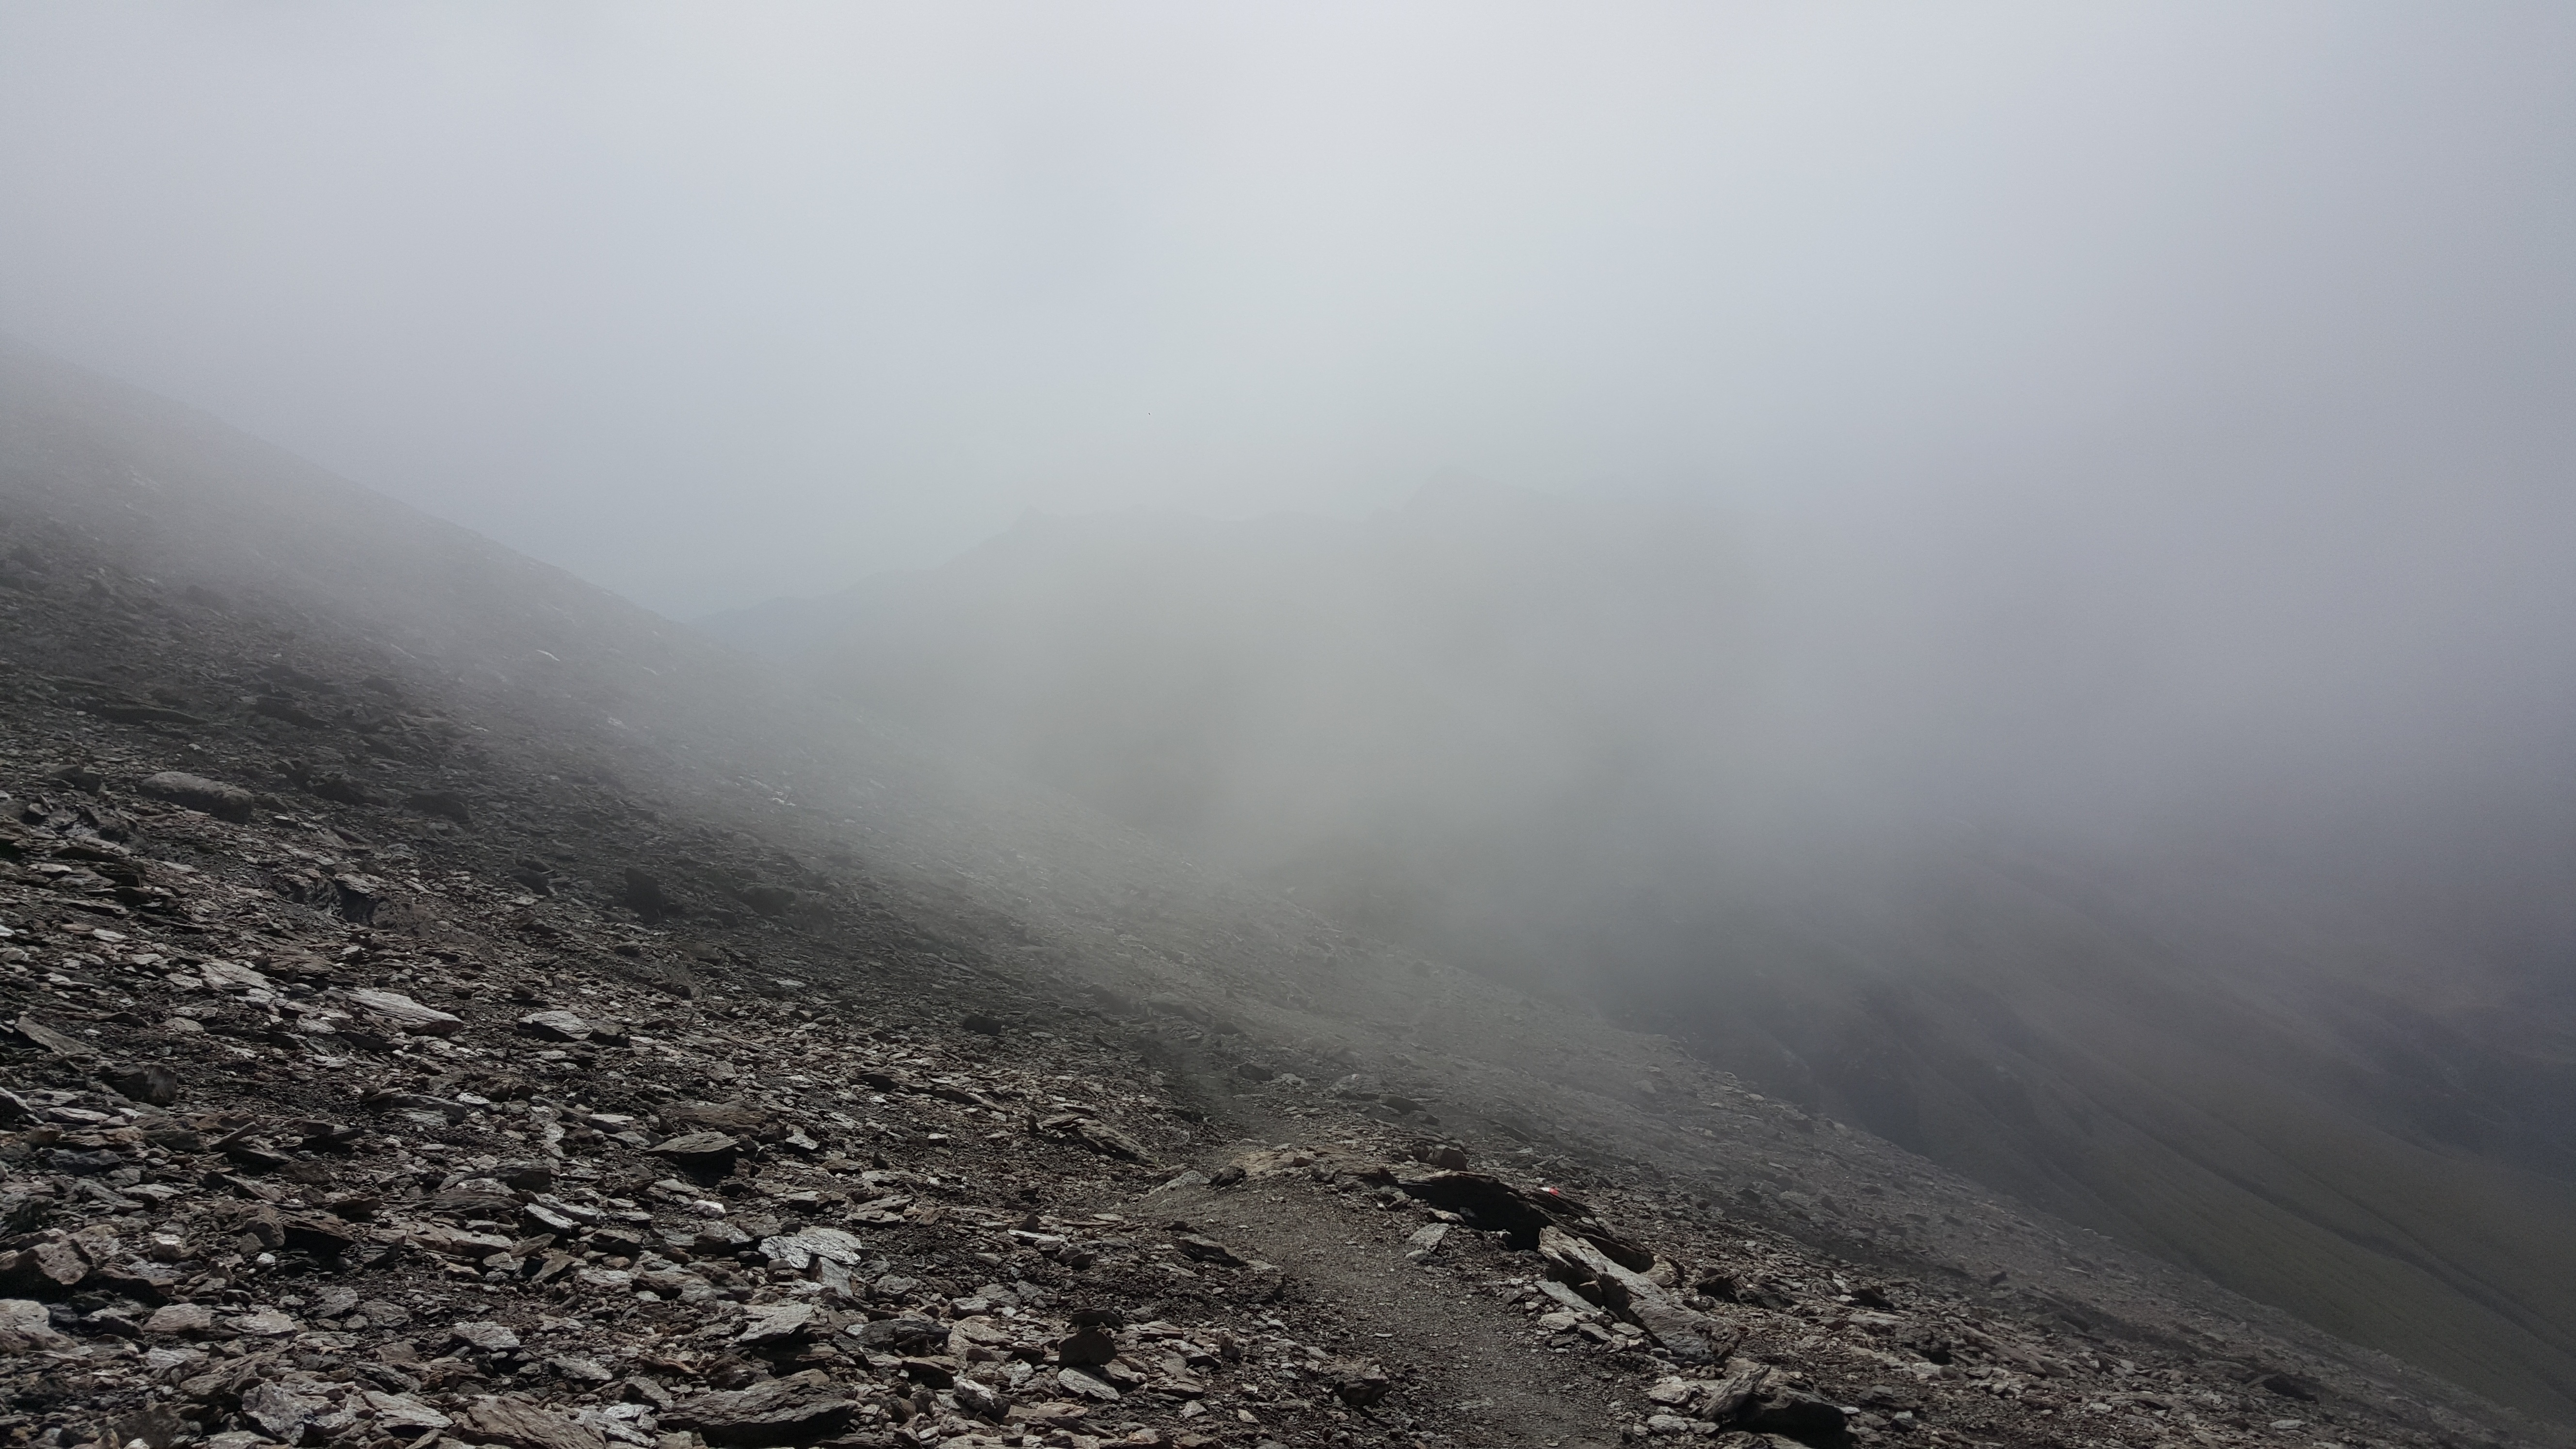
horizon, mountain, snow, cold, cloud, fog, mist, trail, sunlight, morning, hill, arid, wet, mountain range, stone, weather, haze, gray, bare, ridge, summit, ascent, rocks, fear, alps, plateau, piemonte, nothing, anxiety, desolation, landform, rocciamelone, novalesa, pietraia, geographical feature, atmospheric phenomenon, mountainous landforms